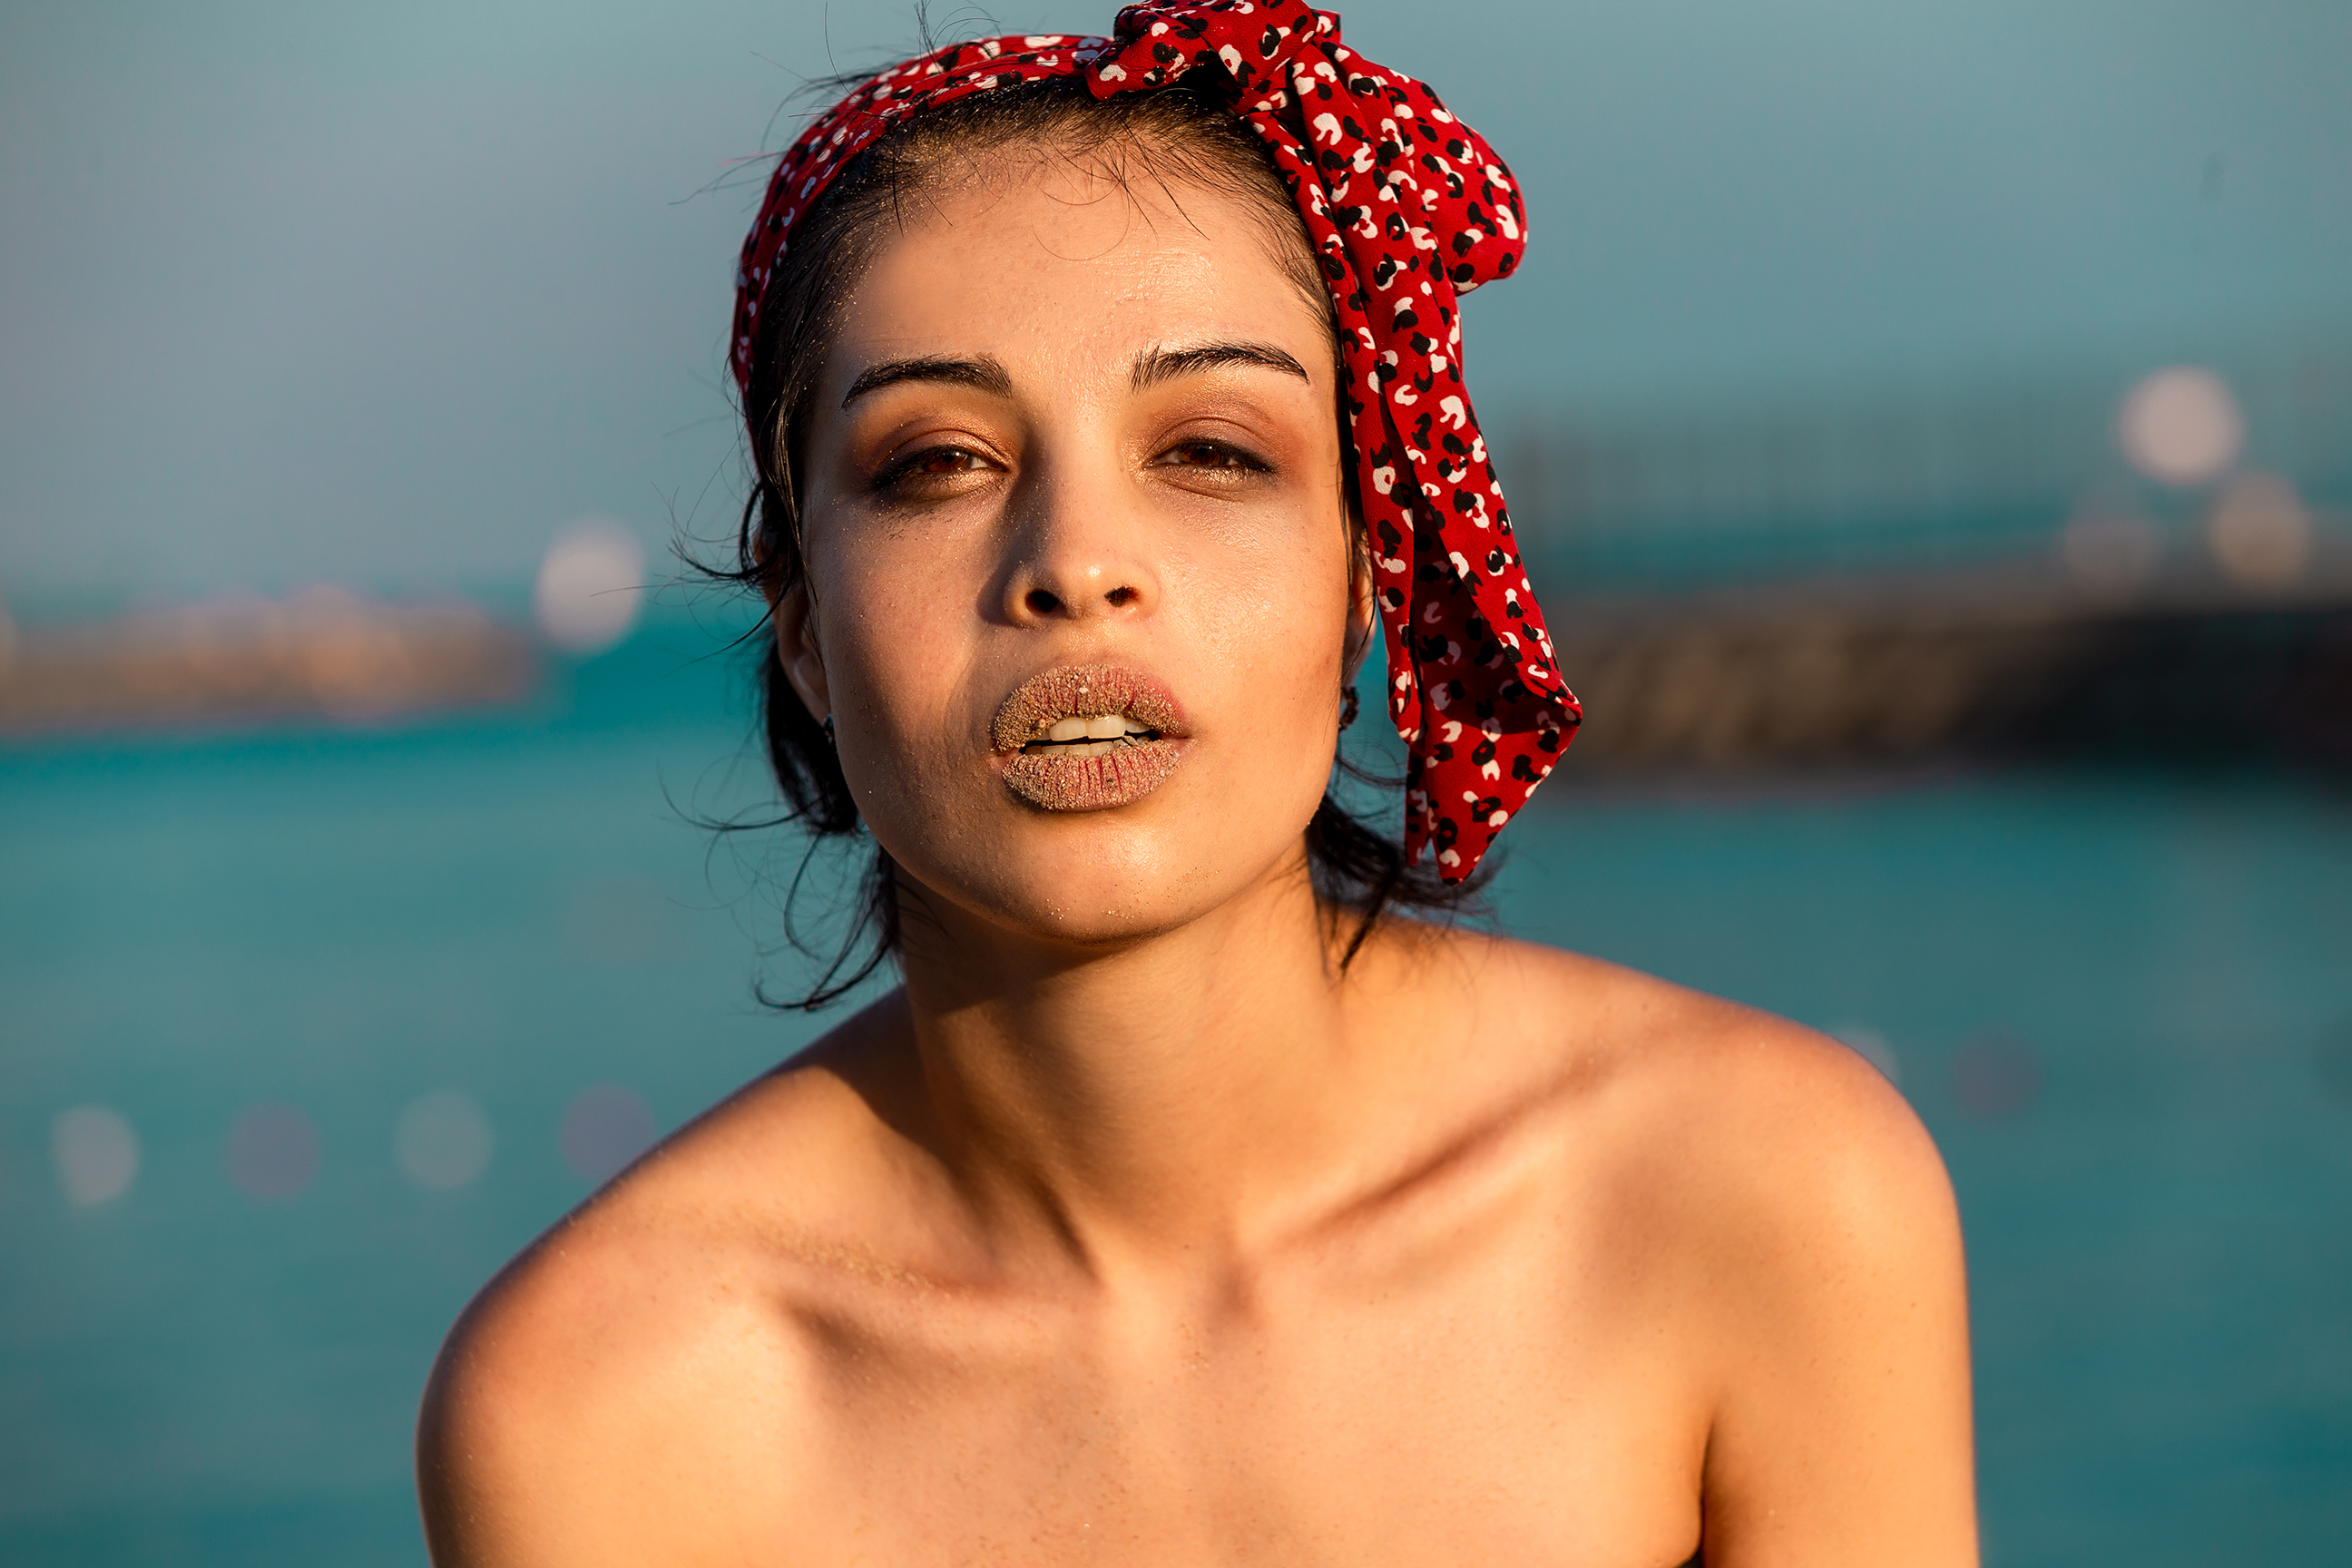
girl, fashion, photo, model, art, forehead, face, skin, head, lip, smile, water, hairstyle, eye, eyebrow, eyelash, flash photography, neck, happy, temple, headgear, earrings, headpiece, black hair, leisure, fun, jewellery, long hair, sky, fashion design, eyewear, close up, event, necklace, tradition, fashion accessory, lake, travel, brown hair, hair accessory, headband, portrait photography, photo shoot, vacation, child